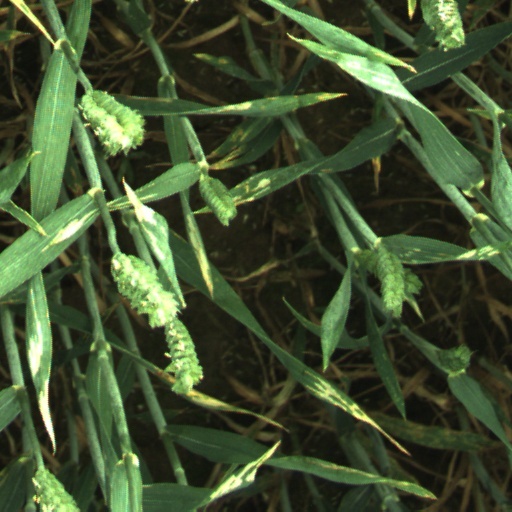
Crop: wheat